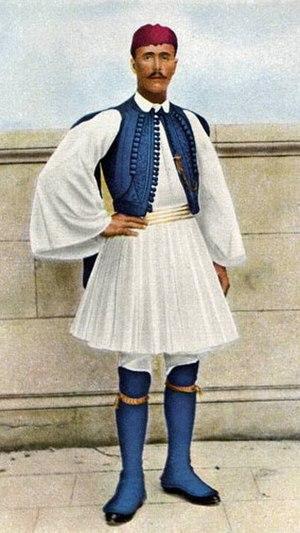
Les Jeux olympiques de 1896, également nommés Jeux de la première olympiade, en grec Ολυμπιακοί Αγώνες, sont organisés en 1896 à Athènes en Grèce. Ce sont les premiers Jeux olympiques de l'ère moderne organisés par le Comité international olympique. Ils se déroulent du 6 au 15 avril 1896, neuf jours de compétition pendant lesquels 241 sportifs s'affrontent dans neuf sports différents pour un total de 122 médailles.